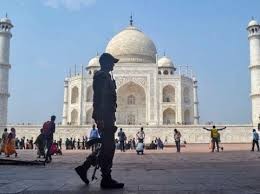
Landmark: Taj Mahal